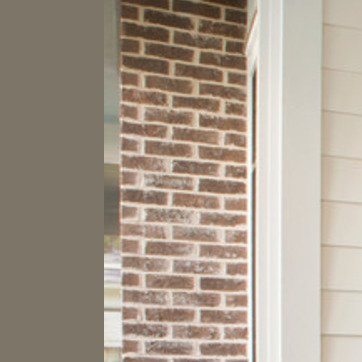
Material: brick